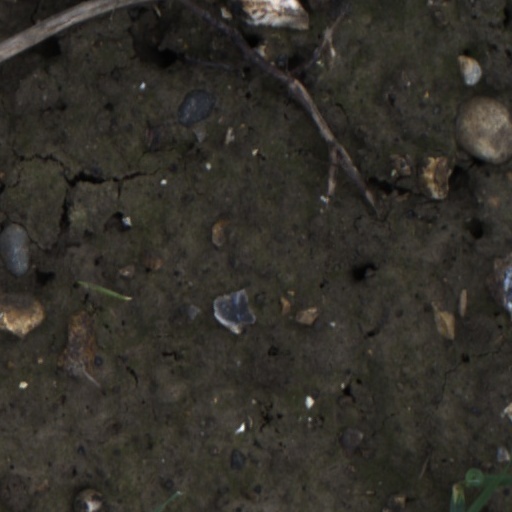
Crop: wheat